Sheilah Wilson ReStack

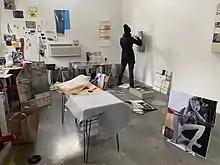

Sheilah Wilson ReStack (born 1975 Caribou River, Nova Scotia) is a Canadian artist working in photography, sculpture, video and installation.